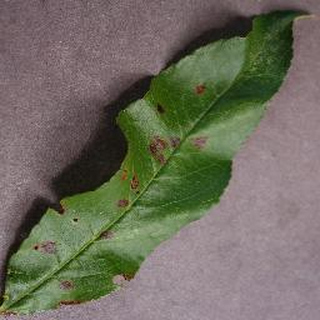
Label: peach_bacterial_spot